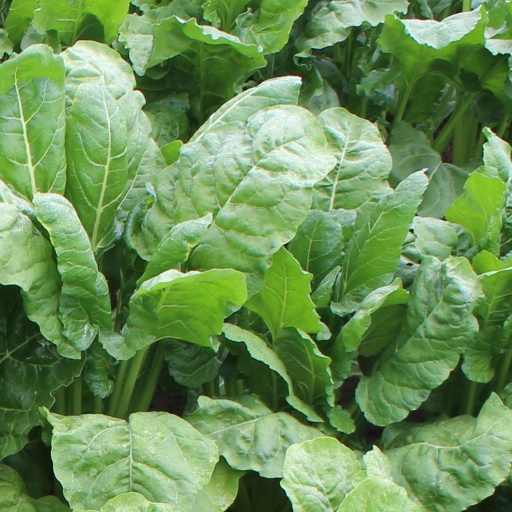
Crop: sugar beet